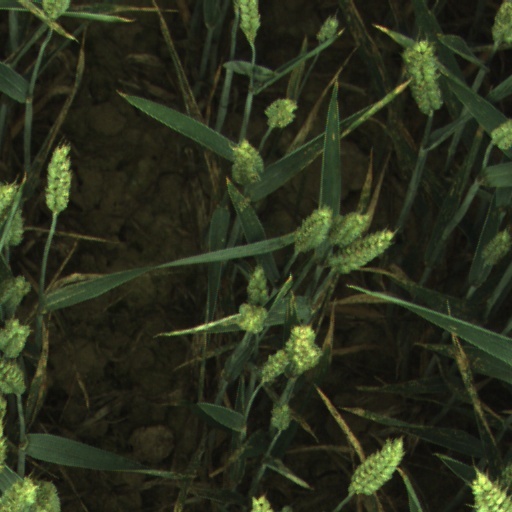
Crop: wheat